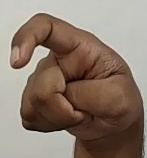
ASL sign: X